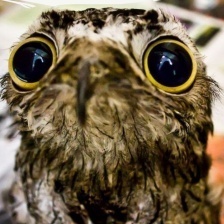
Species: GREAT POTOO
Scientific name: NYCTIBIUS GRANDIS